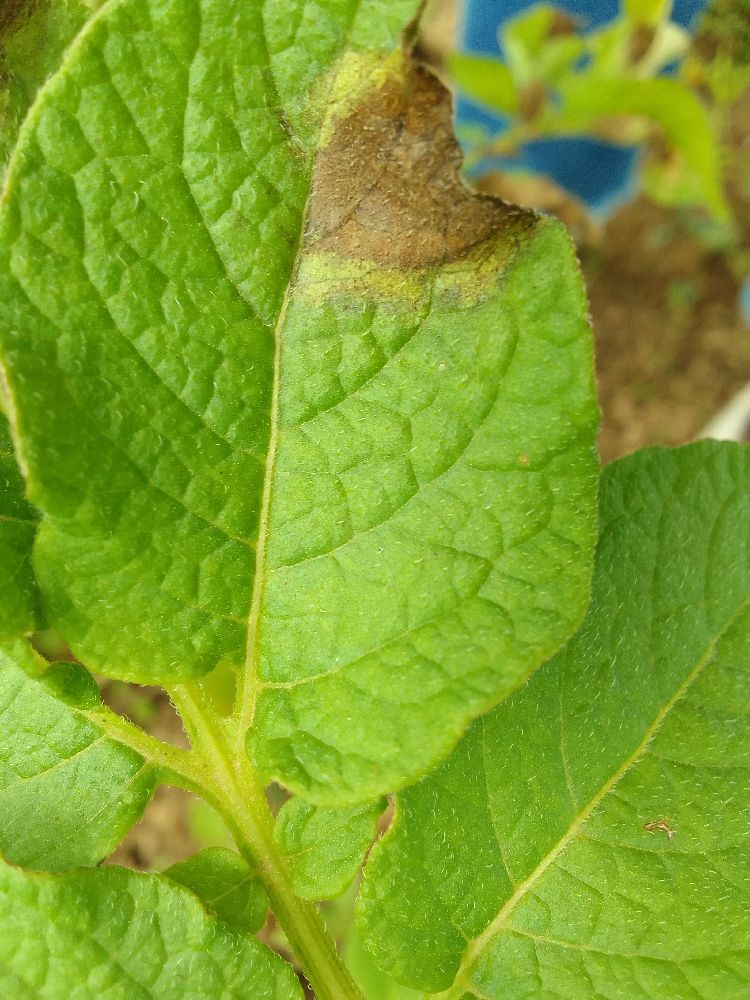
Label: Late blight